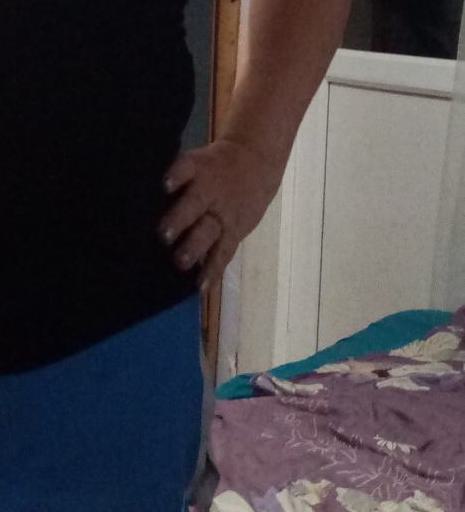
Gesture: no_gesture